Jerome Alexander

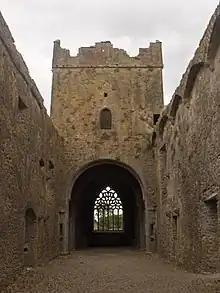
Kilcooley Abbey, which was granted to Alexander.

He returned briefly to Ireland after Strafford's death, but on the outbreak of the Irish Rebellion of 1641 went back to England. He was an active Royalist, and attempted to raise troops to subdue the rebels; at the same time, he was among those who urged the King, if necessary, to make an alliance with the Irish Confederacy.